Is That a Gun in Your Pocket?

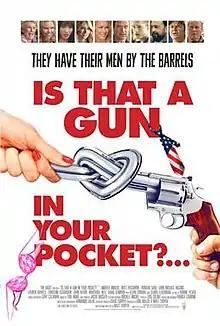

Is That a Gun in Your Pocket? is a 2016 American comedy film written and directed by Matt Cooper and starring Andrea Anders.